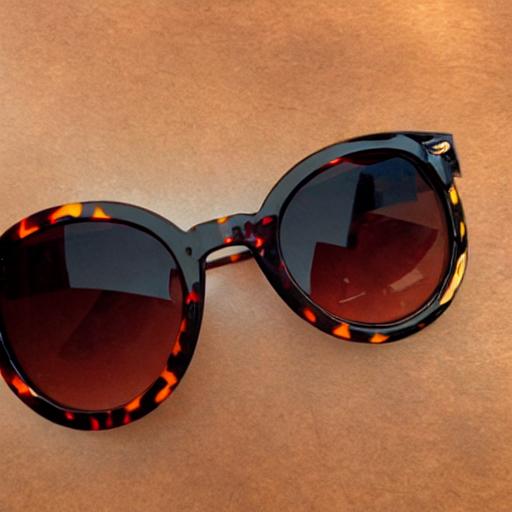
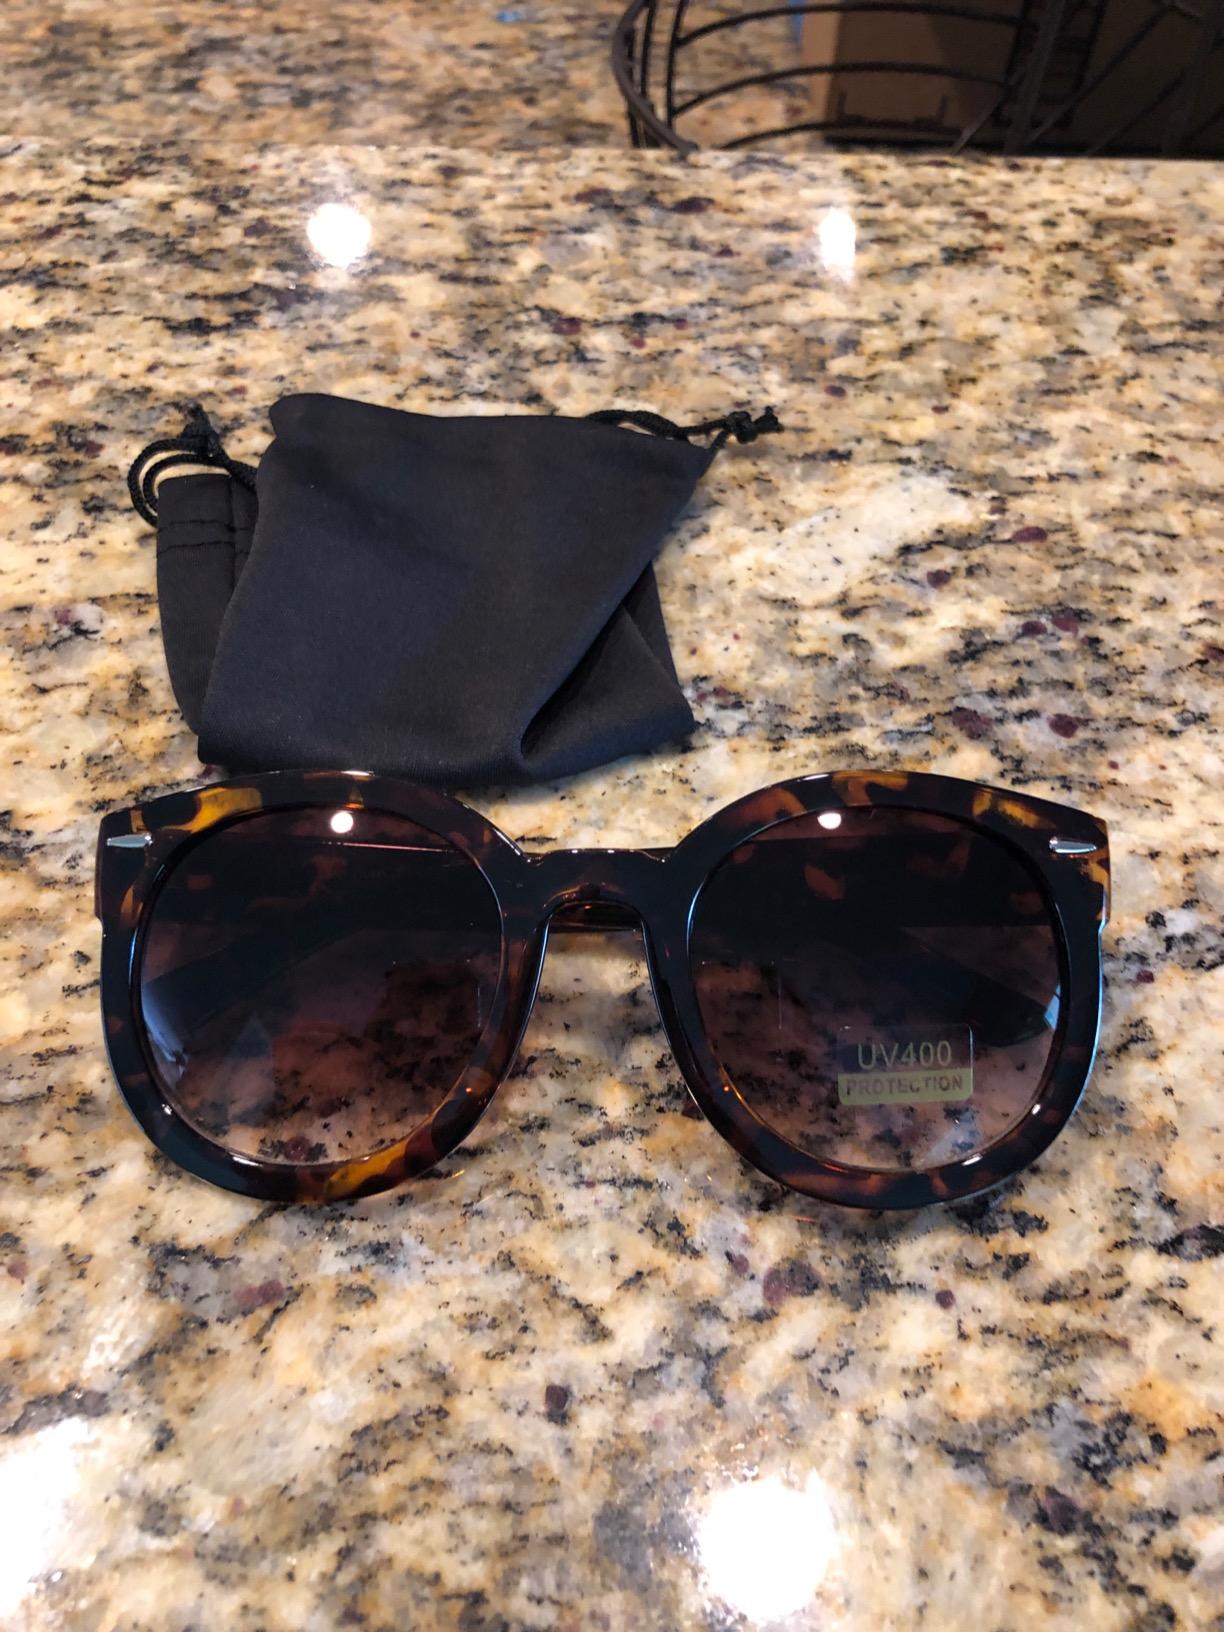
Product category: accessories_sunglasses
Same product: no